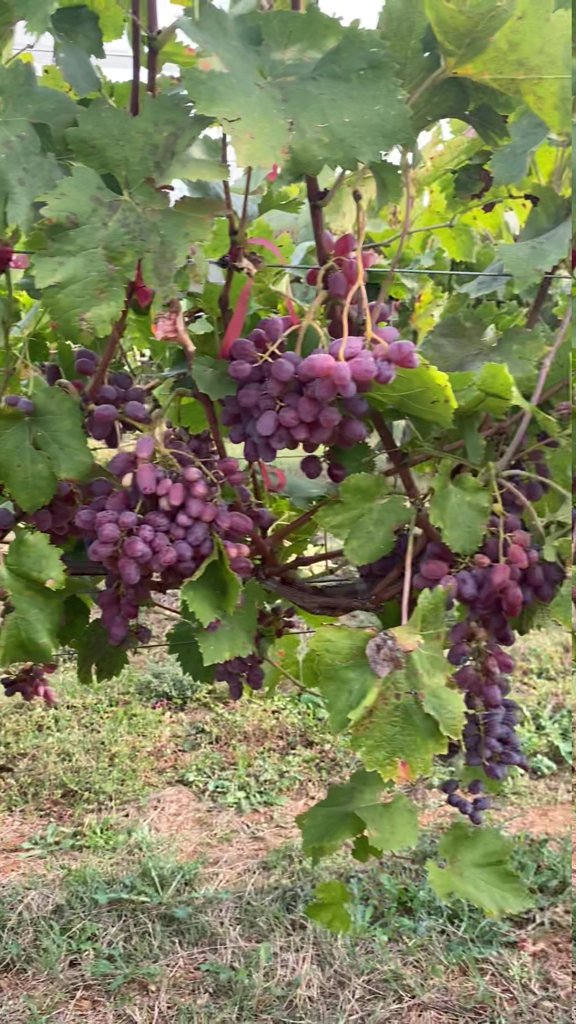
Berries visible: 175
Grape clusters: 11